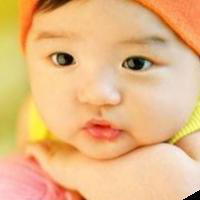
Age group: age 01-10